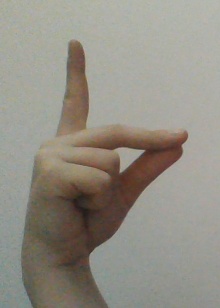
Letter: ta